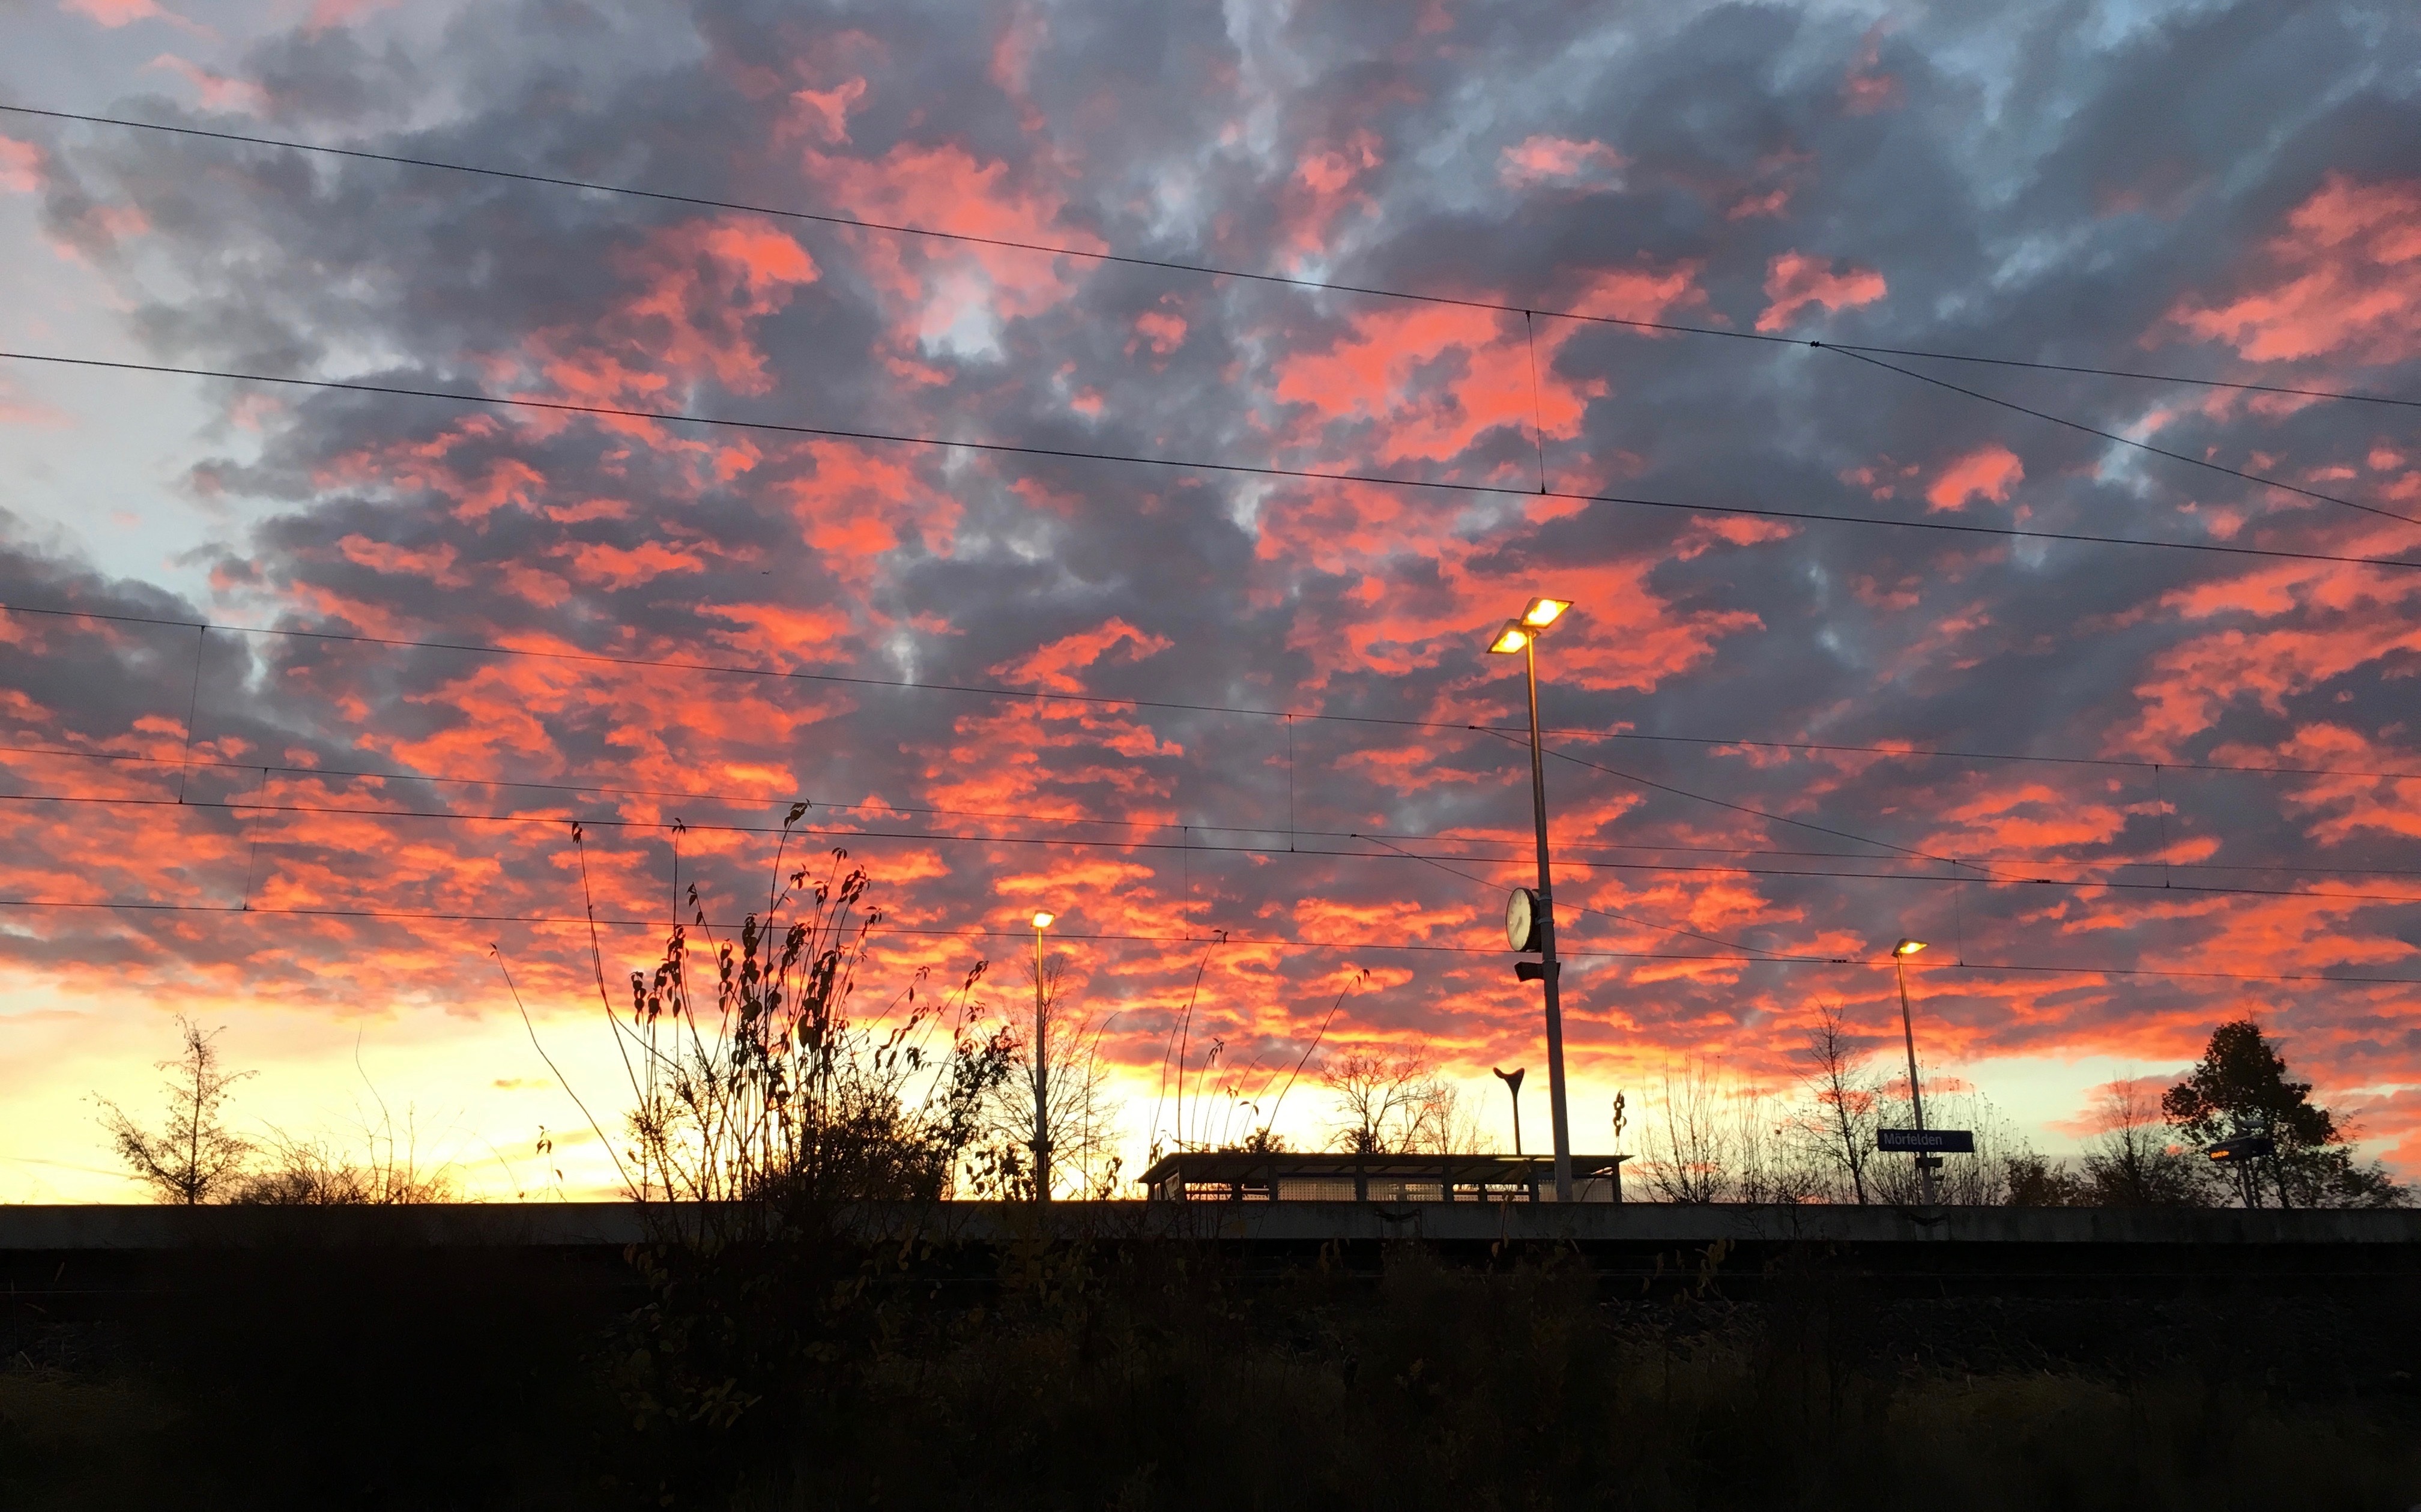
cloud, sky, sunrise, sunset, sunlight, morning, dawn, dusk, evening, reflection, afterglow, meteorological phenomenon, red sky at morning